2023 Chicago mayoral election

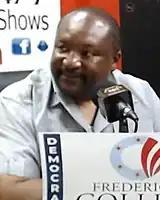
CPD officer Frederick Collins was one of two candidates removed from the ballot for having insufficient signatures.

Lightfoot's administration faced criticism due to rising crime rates in Chicago and accusations of covering up police misconduct. During her term, she clashed with members of the Chicago City Council, the Chicago Teachers Union, and Illinois governor J. B. Pritzker's administration. "The New York Times" remarked that she had an "uncanny ability to make political enemies." However, Lightfoot received praise for her efforts to build affordable housing, repair dilapidated areas of the city, and raise the minimum wage.